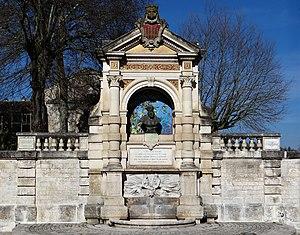
Cahors - Fontaine Clément Marot